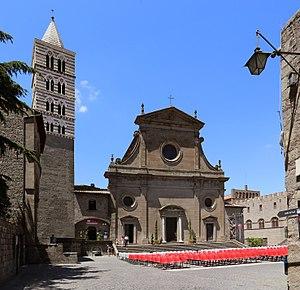
Le diocèse de Viterbe est un diocèse italien dans le centre du pays. À partir du XIIᵉ siècle il est appelé diocèse de Viterbo e Tuscania. En 1986 le nom est changé en diocès de Viterbo, Acquapendente, Bagnoregio, Montefiascone, Tuscania e San Martino al Monte Cimino et abrégé en 1991 en diocèse de Viterbe. Le diocèse est suffragant de l'archidiocèse de Rome.
La cathédrale San Lorenzo est une église catholique romaine de Viterbe, en Italie. Il s'agit de la cathédrale du diocèse de Viterbe.
Étienne Aubert le Jeune, natif du diocèse de Limoges, petit-neveu d'Innocent VI, neveu d'Andouin Aubert, cardinal d’Ostie et Velletri, cousin de Pierre de Selve, dit Pierre de Monteruc, évêque de Pampelune et cardinal de Sainte-Anastasie, fut cardinal-diacre de Santa Maria in Aquiro puis cardinal-prêtre de San Lorenzo in Lucina. Il a été surnommé le cardinal de Carcassonne.